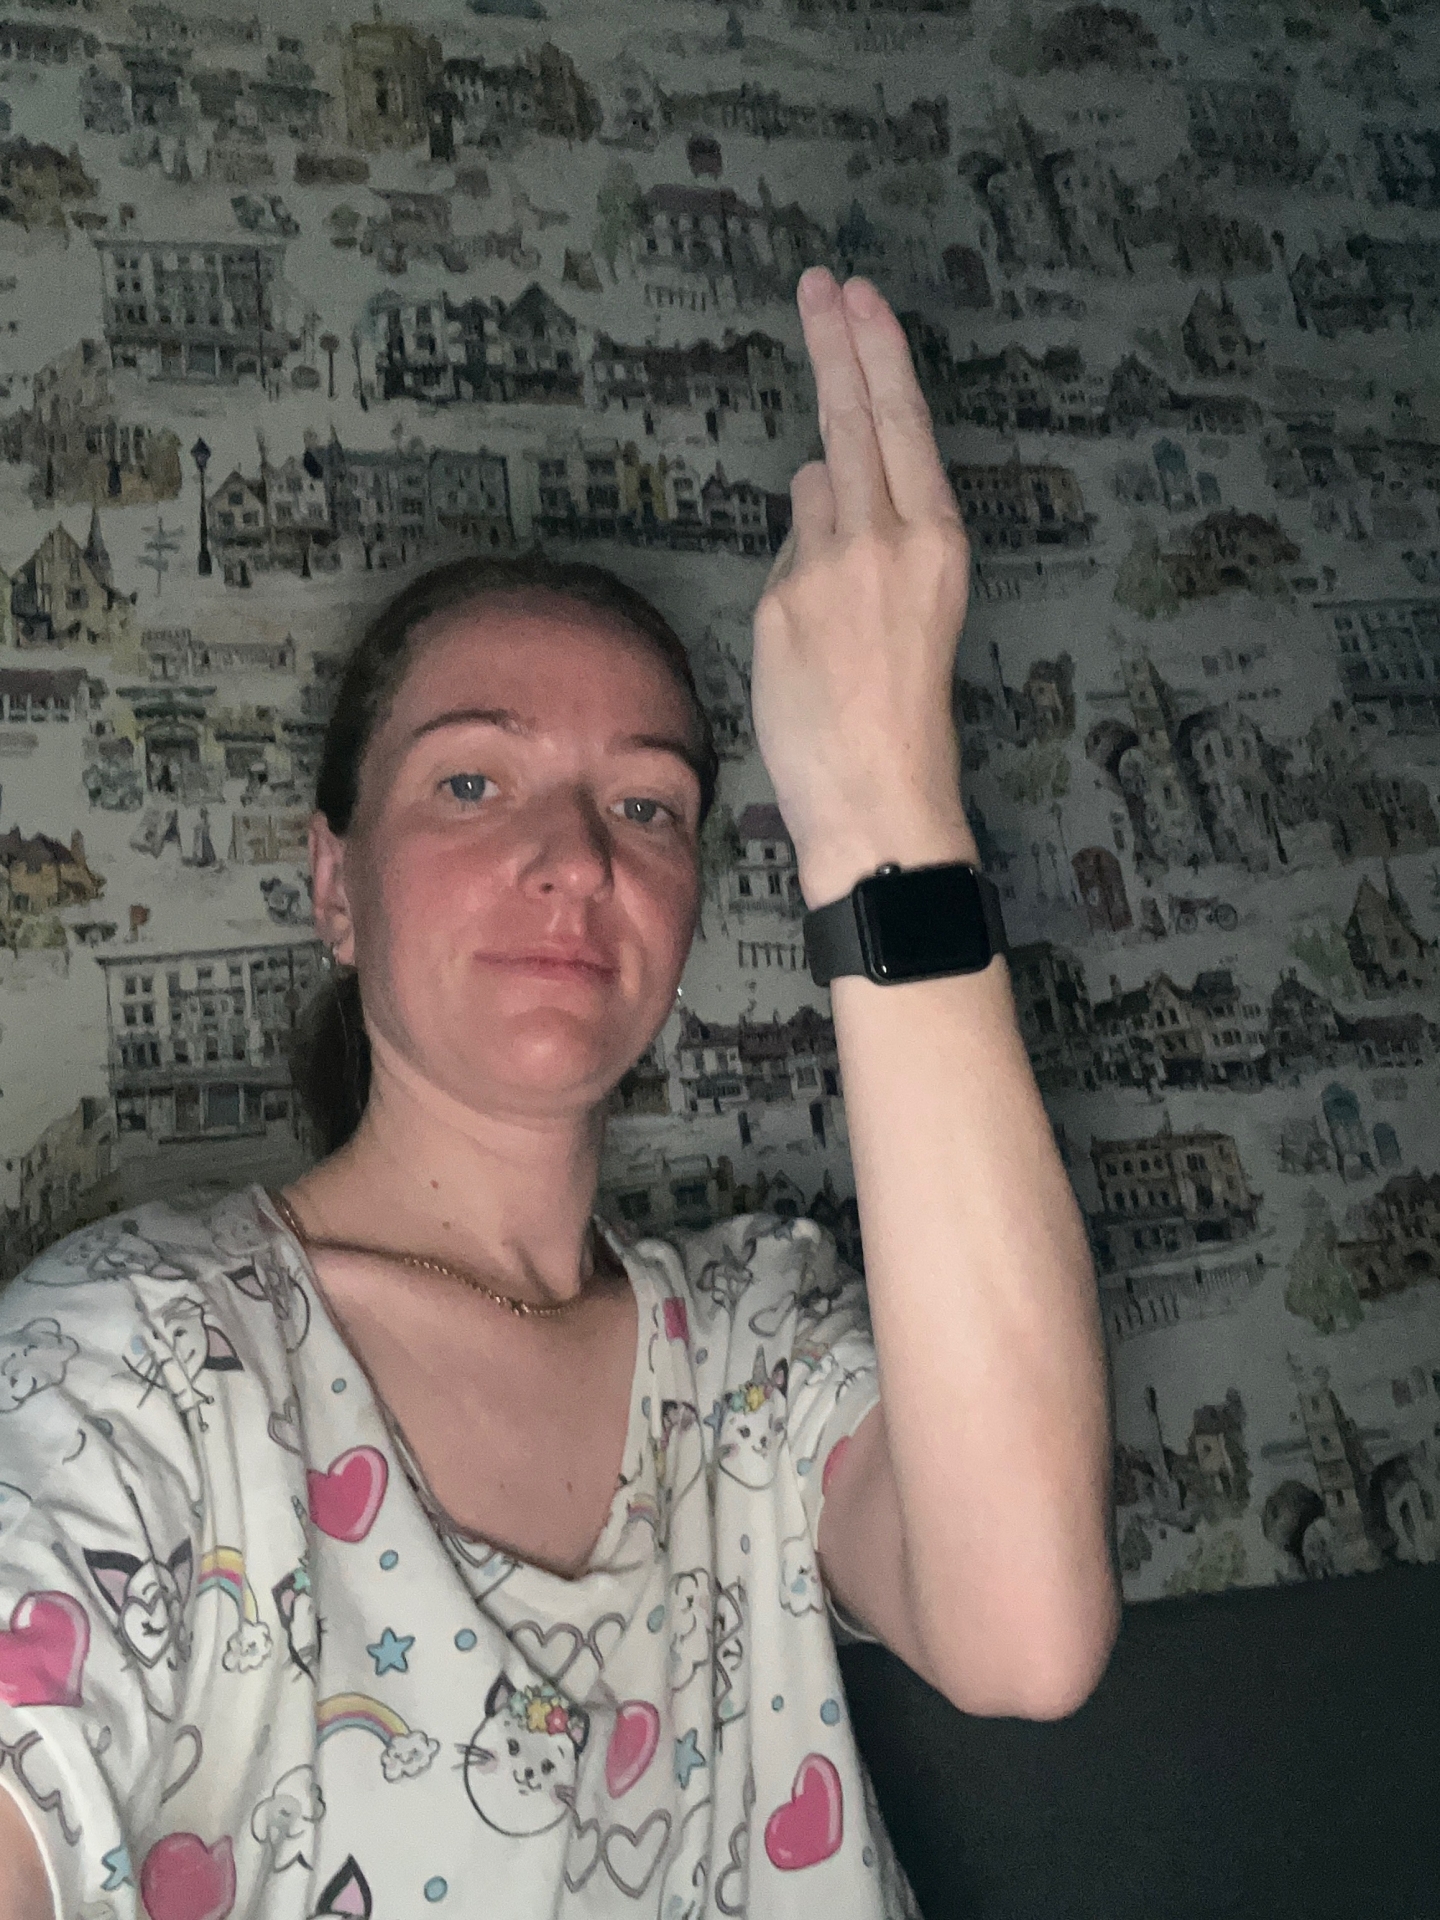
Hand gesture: two_up_inverted